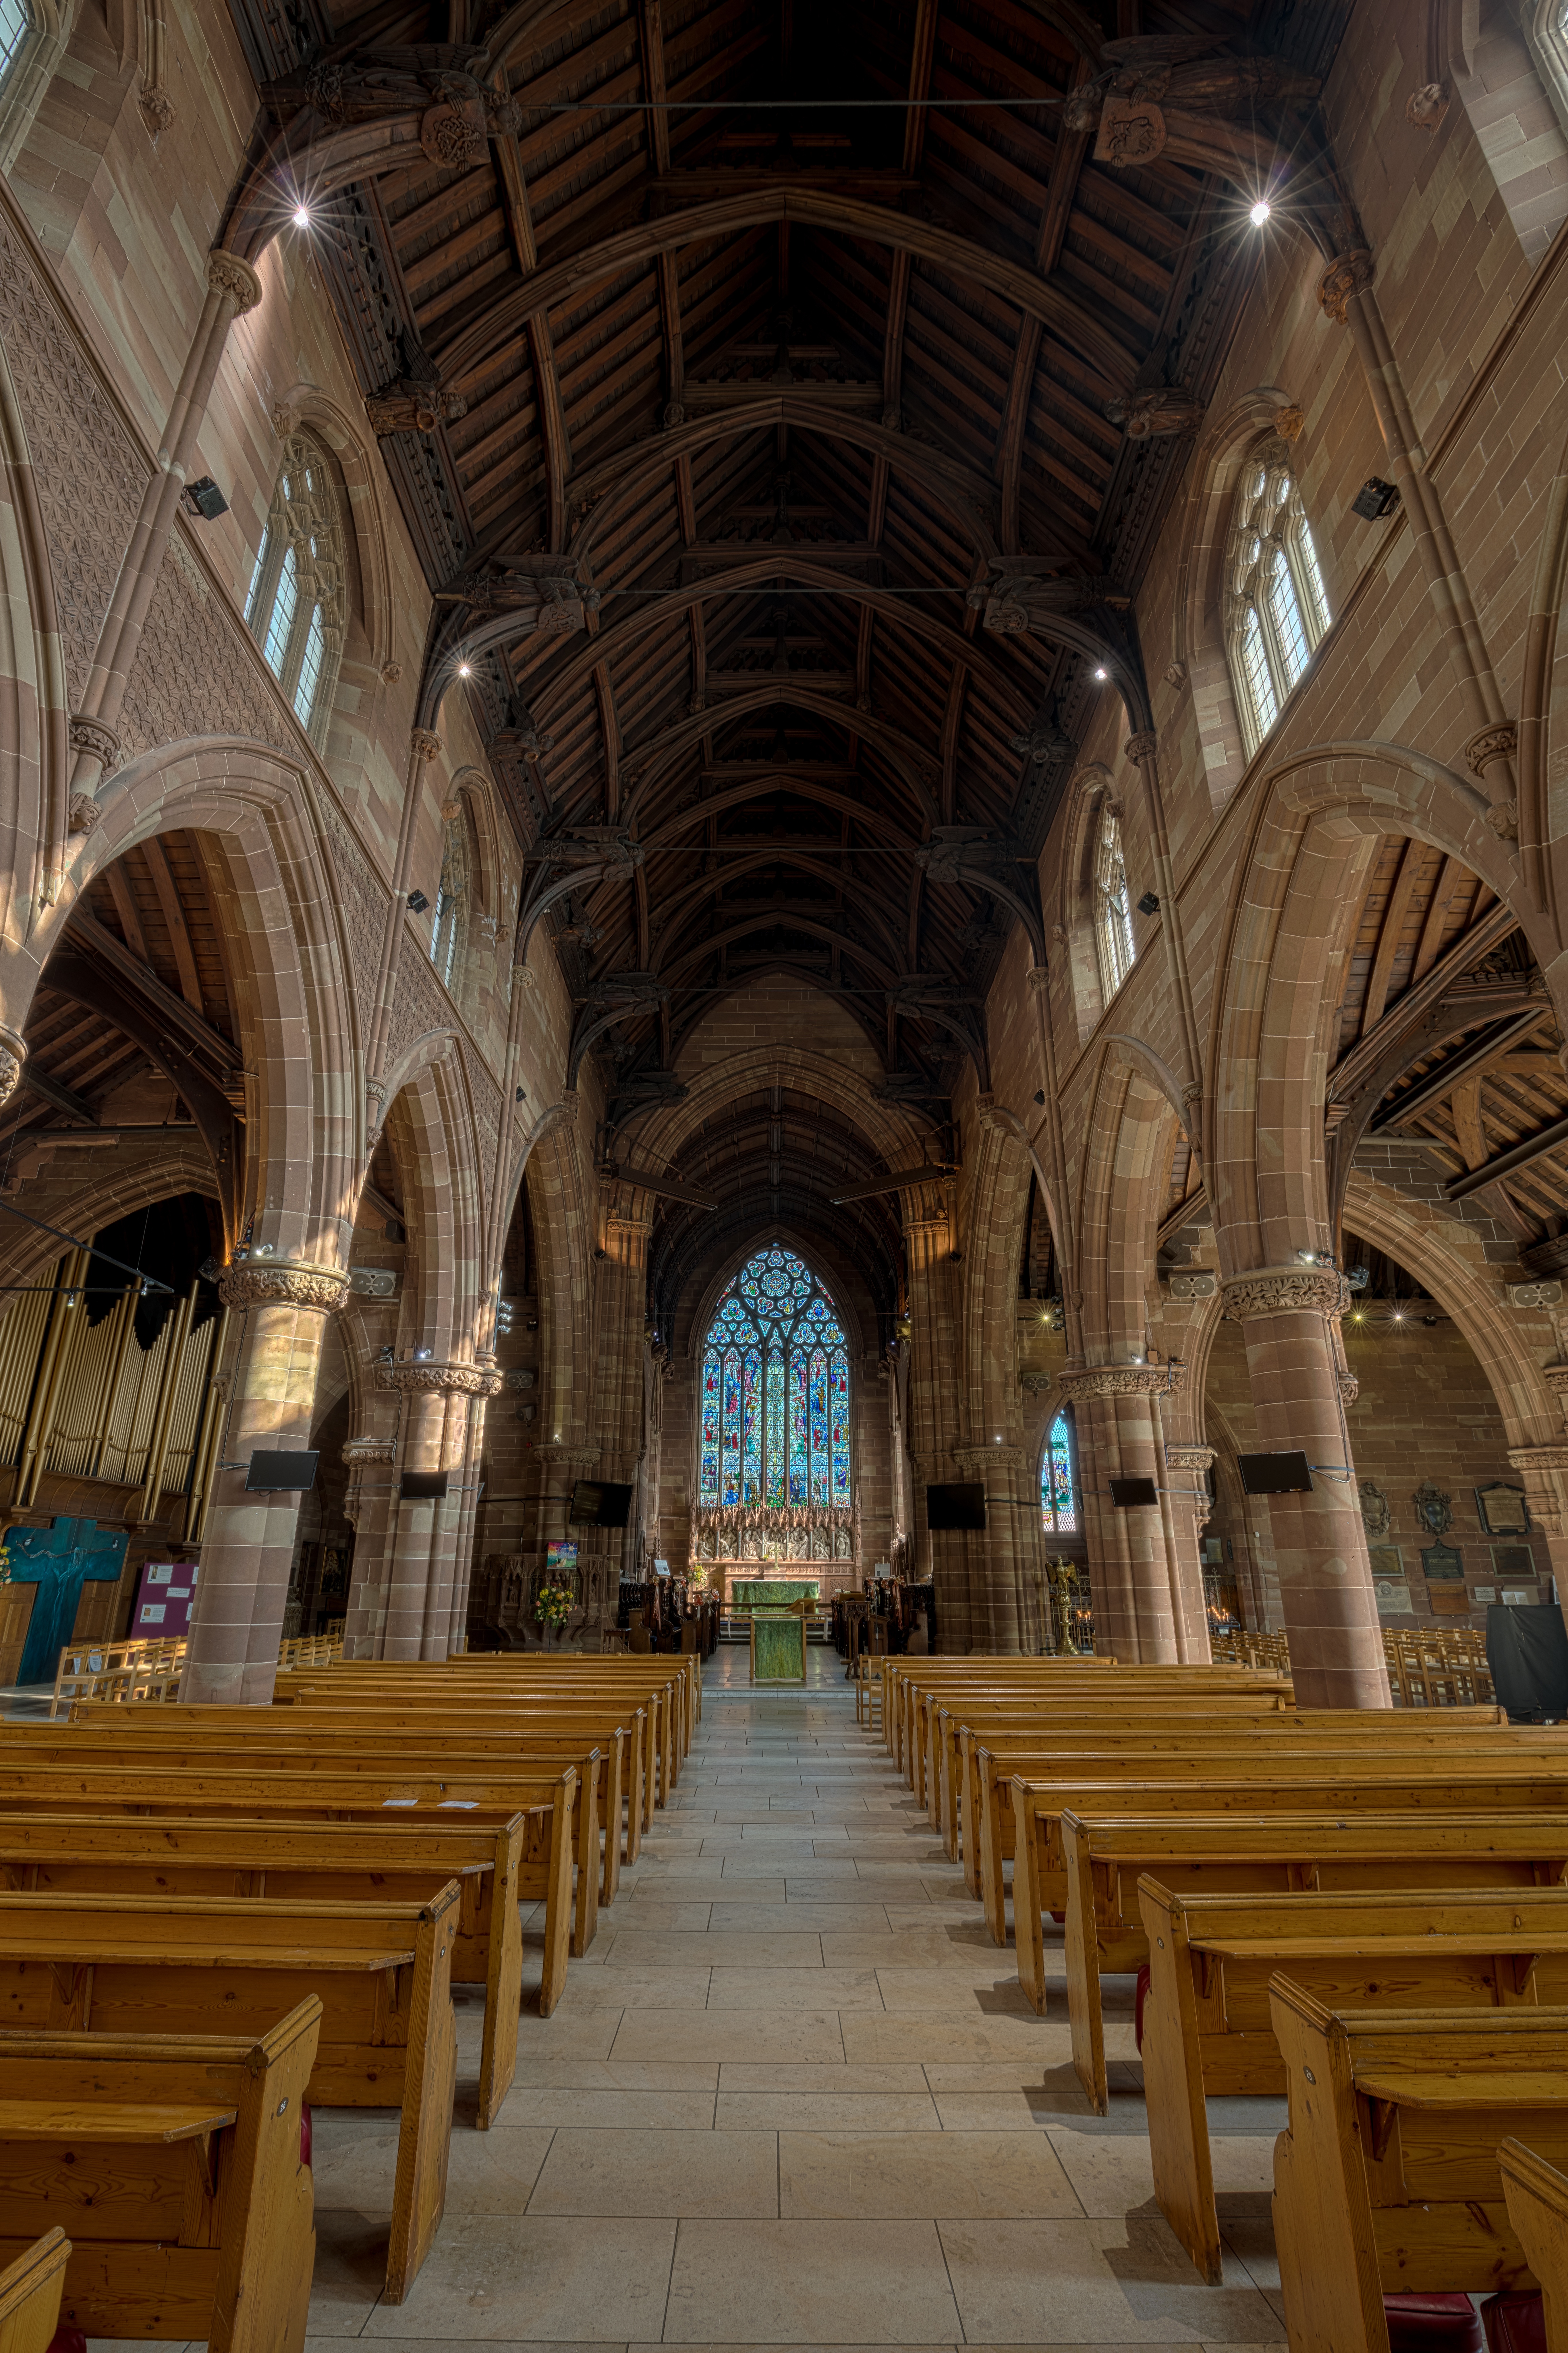
architecture, building, church, cathedral, chapel, place of worship, aisle, symmetry